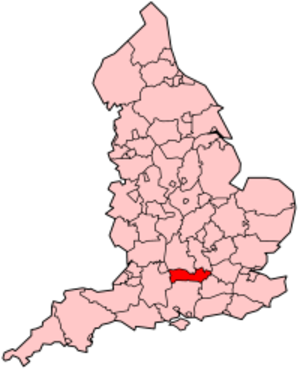
Berkshire
Berkshire ligger i det sydlige England.
Berkshire er et engelsk ceremonielt grevskab.